L-type lectin domain

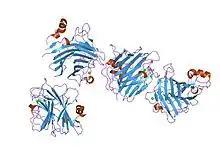
the crystal structure of the carbohydrate recognition domain of the glycoprotein sorting receptor p58/ergic-53 reveals a novel metal binding site and conformational changes associated with calcium ion binding

In molecular biology the L-like lectin domain is a protein domain found in lectins which are similar to the leguminous plant lectins.